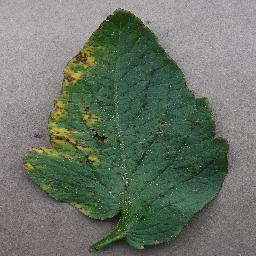
Label: Tomato___Bacterial_spot